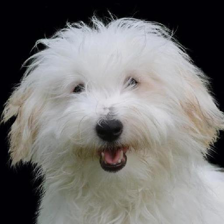
Label: animals